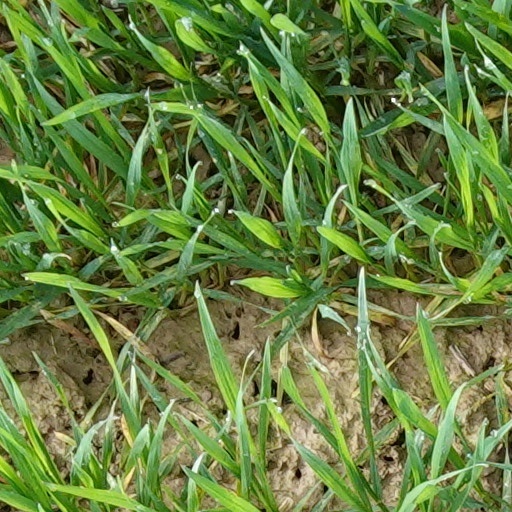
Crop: wheat